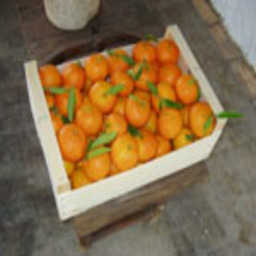
Label: Orange